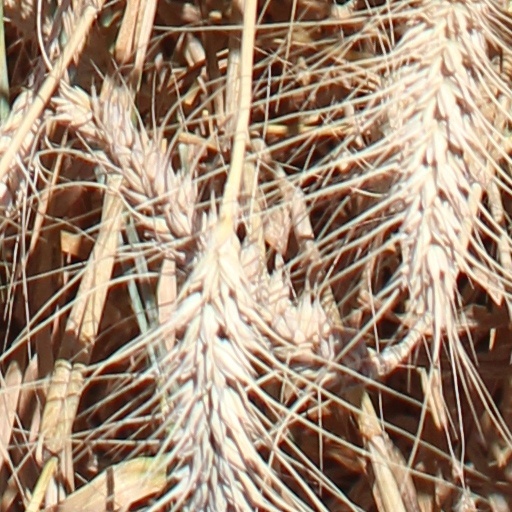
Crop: wheat